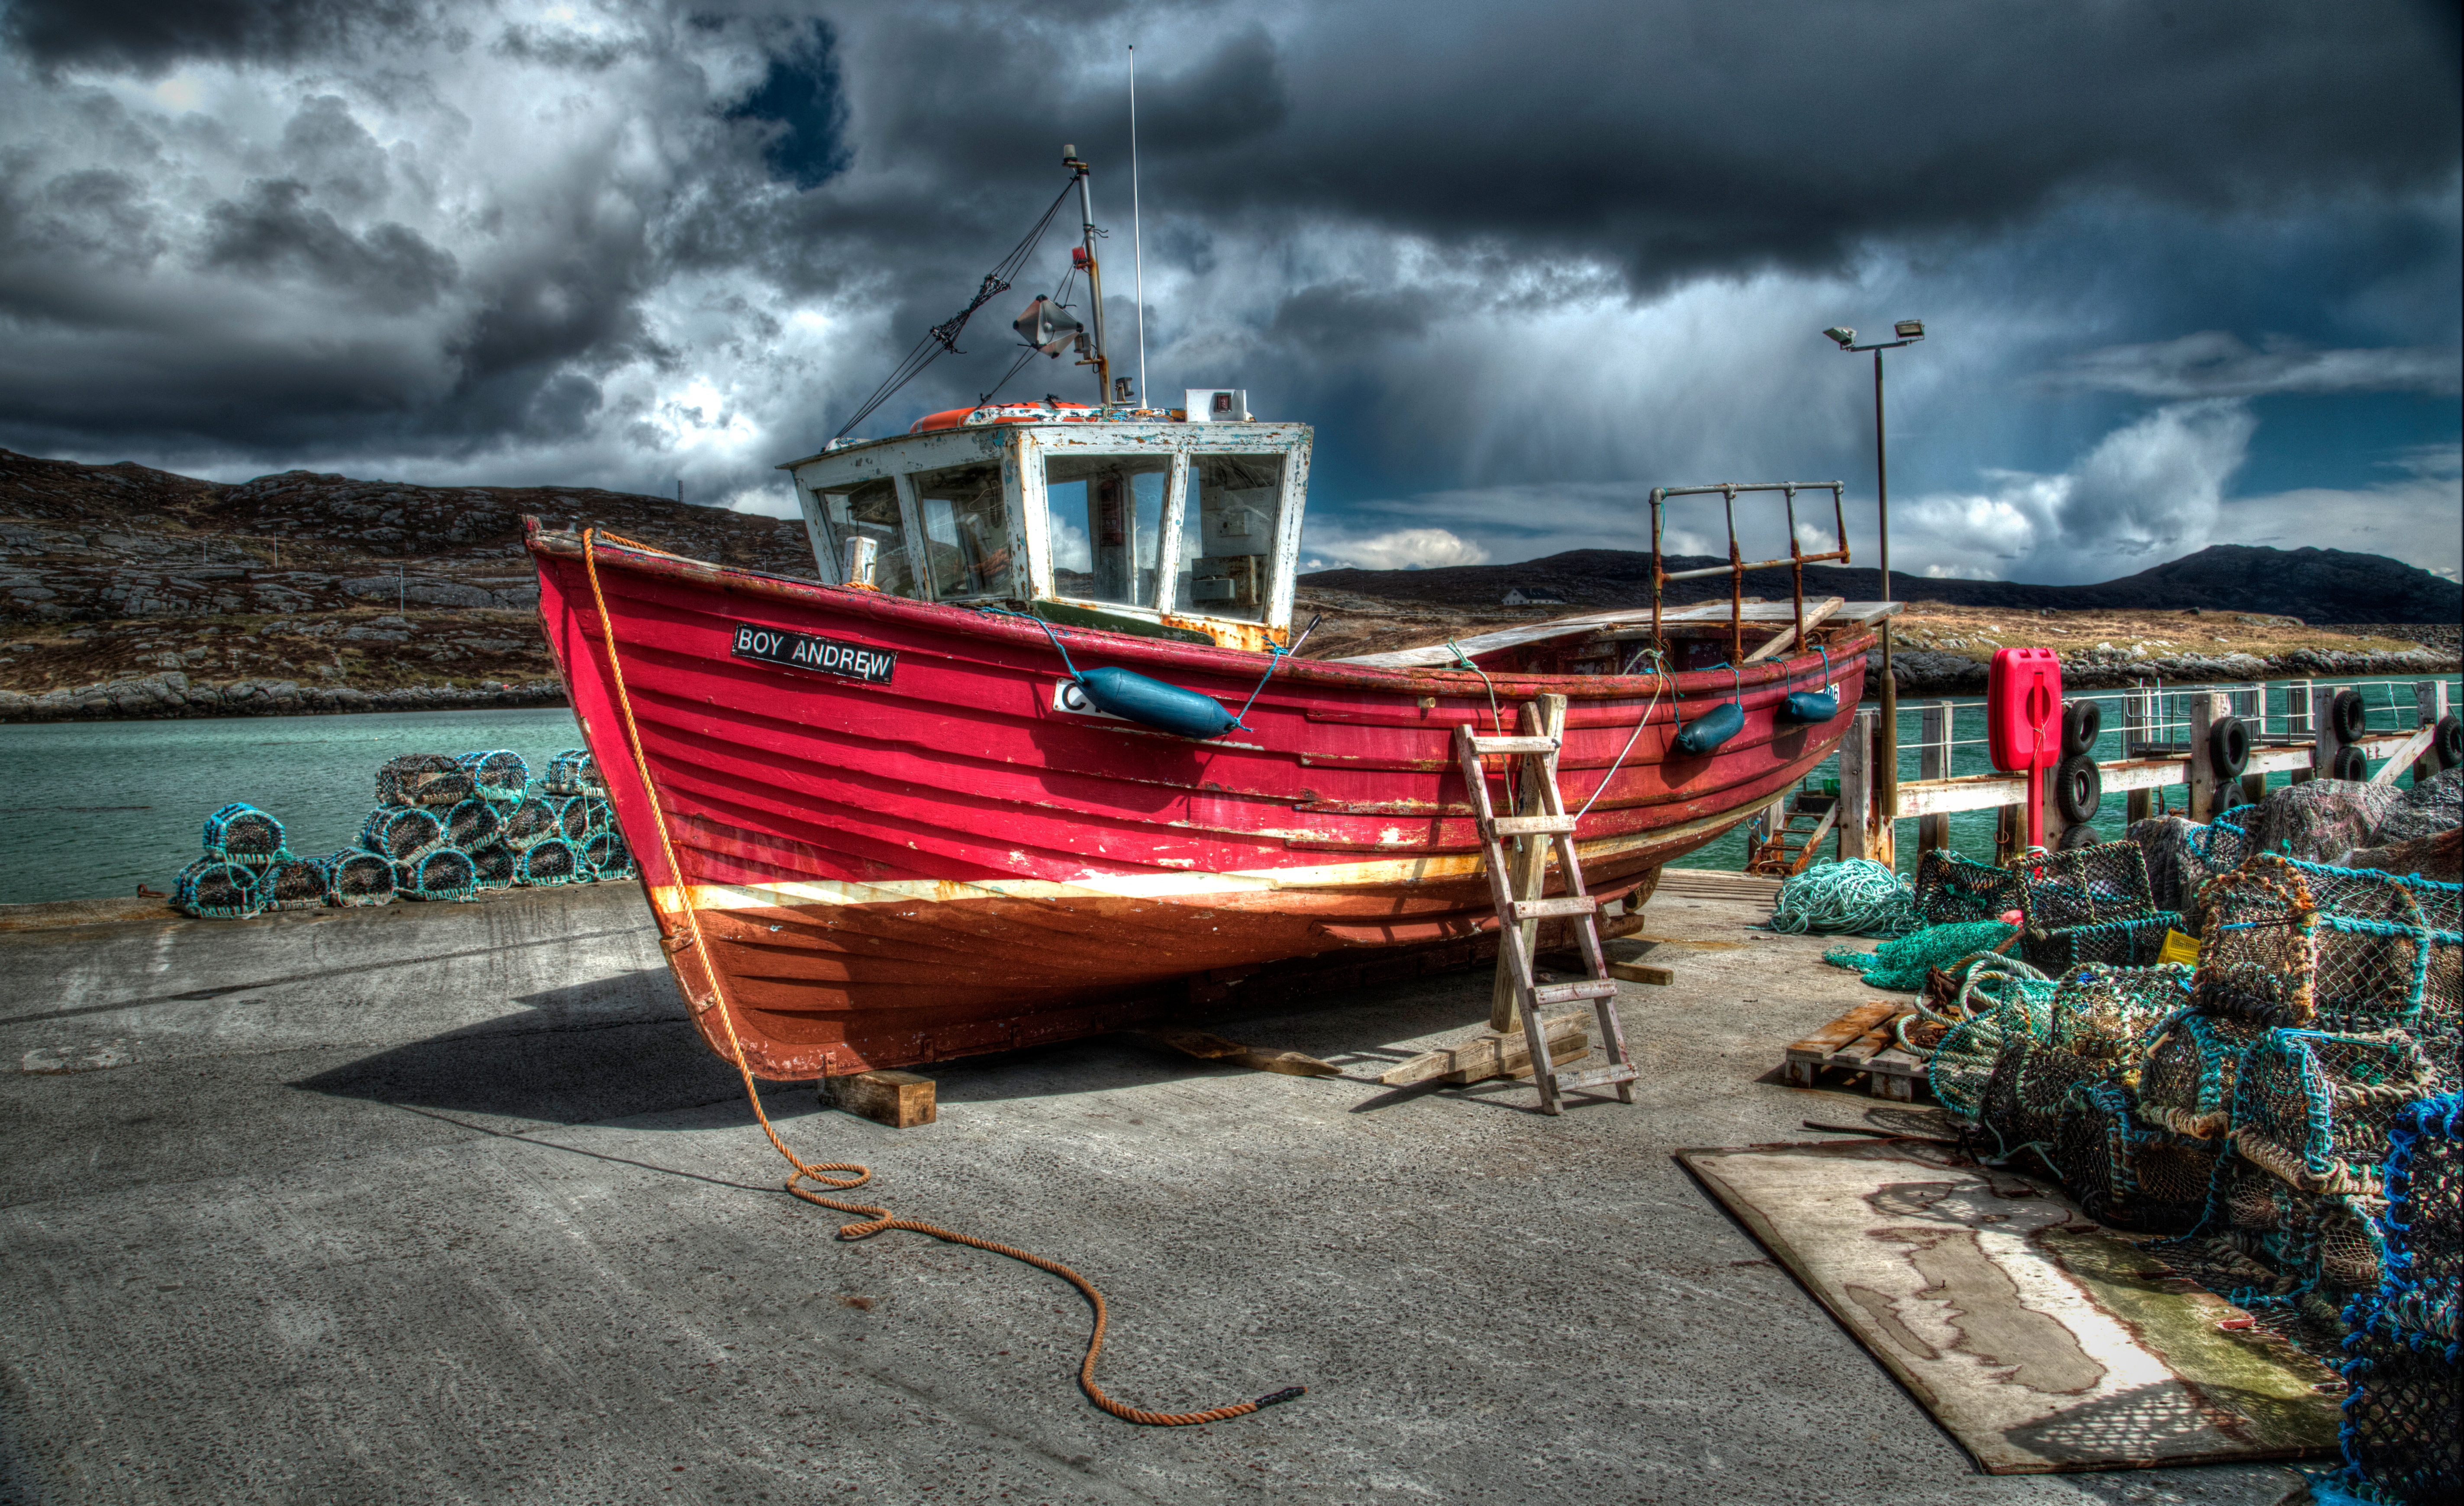
sea, boat, ship, vehicle, watercraft